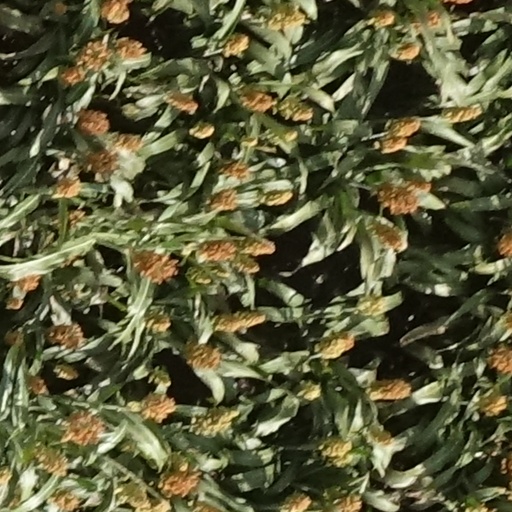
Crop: sorghum